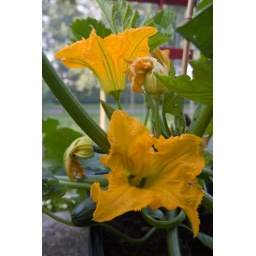
These courgettes are growing on our balcony in a big flower pot.